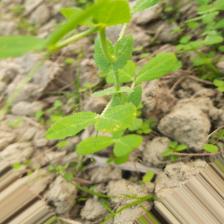
Label: Ascochyta blight